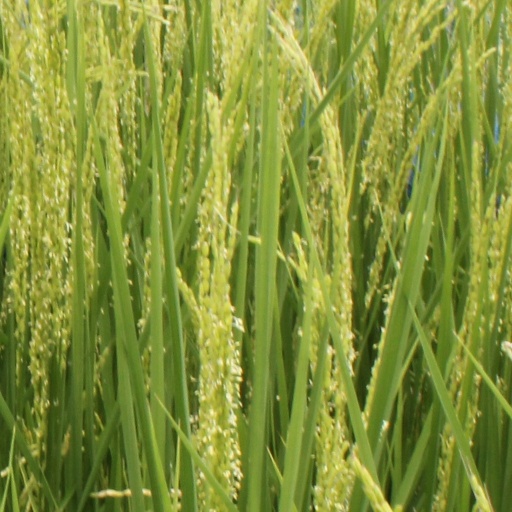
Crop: rice